Battle of Belleau Wood

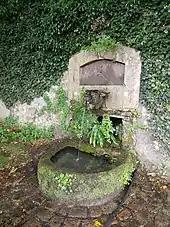
The Bulldog fountain

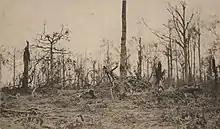
Shell-torn trees in Belleau Wood following the nearly month-long battle.

After the battle, the French renamed the wood "Bois de la Brigade de Marine" ('Wood of the Marine Brigade') in honor of the Marines' tenacity. The French government also later awarded the 5th and 6th Marine Regiments, the 6th Machine Gun Battalion, and the U.S. Army's 2nd Engineers the "Croix de guerre". An official German report classified the Marines as "vigorous, self-confident, and remarkable marksmen ..." General Pershing—commander of the AEF—said, "The deadliest weapon in the world is a United States Marine and his rifle." Pershing also said, "the Battle of Belleau Wood was for the U.S. the biggest battle since Appomattox and the most considerable engagement American troops had ever had with a foreign enemy."